Makarska massacre

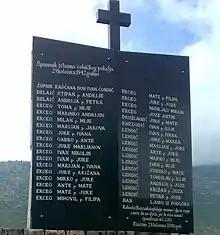
Memorial plaque to the inhabitants of the village of Rašćane, who were killed by Chetniks on 29 August 1942

The Makarska massacre (Croatian: "Pokolj u Makarskoj") was the mass murder of Croat civilians by Chetnik forces, led by Petar Baćović, from 28 August until early-September 1942, across several villages in the Dalmatian Hinterland of southern Croatia, around the town of Makarska.